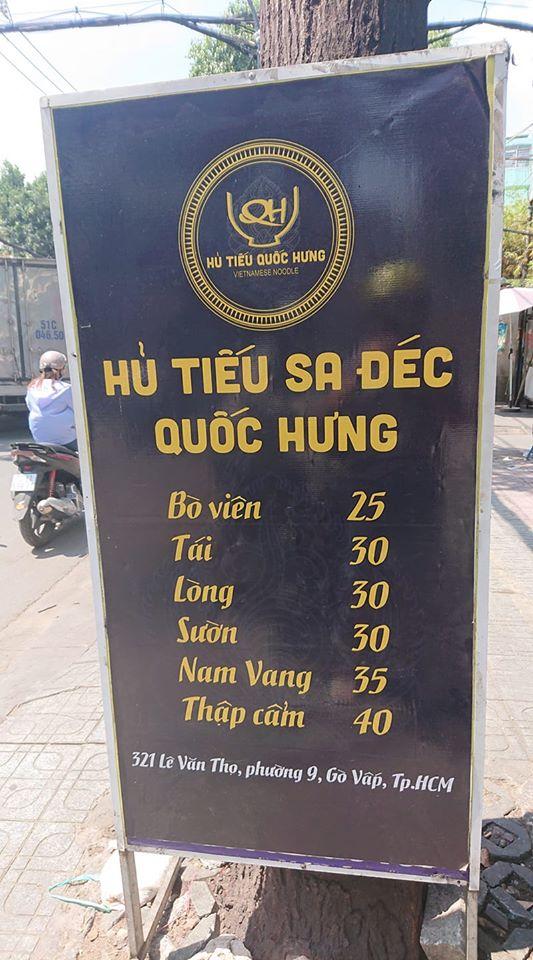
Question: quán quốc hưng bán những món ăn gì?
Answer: quán quốc hưng chuyên bán các món hủ tiếu